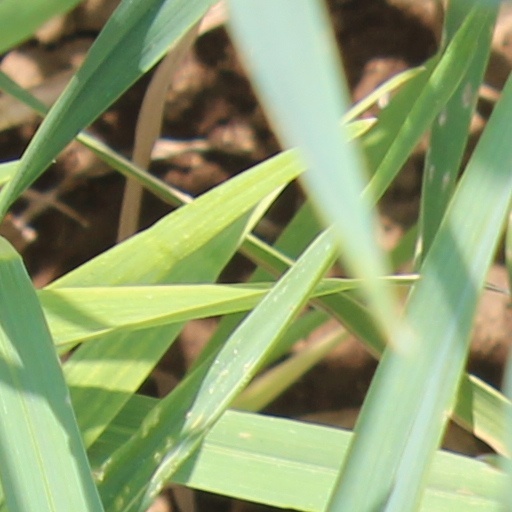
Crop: wheat